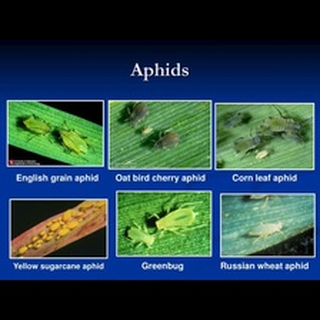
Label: wheat_aphid